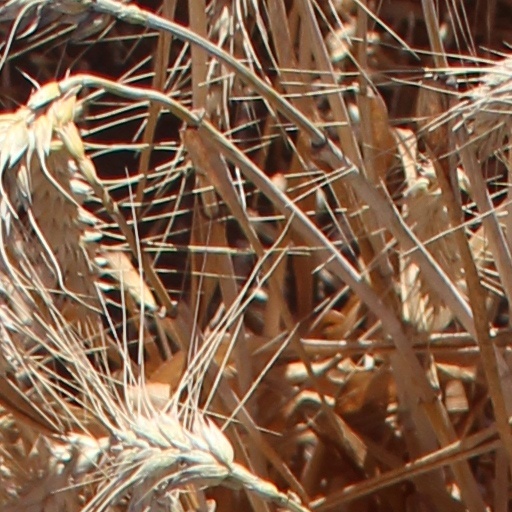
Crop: wheat